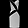
Label: Dress